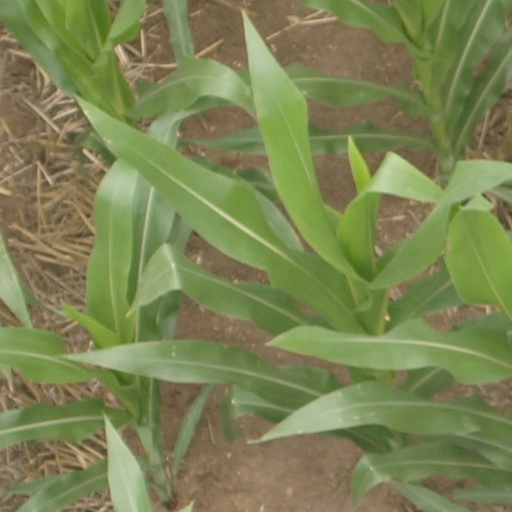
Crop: maize; corn